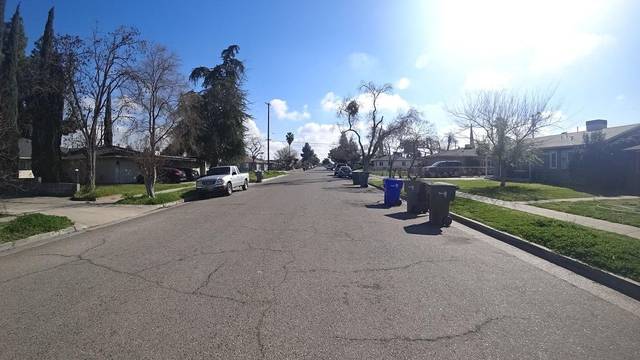
Region: Colombia
Coordinates: 36.771, -119.825